Goldierocks

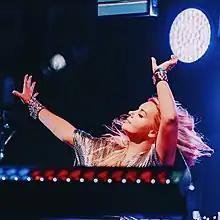
Goldierocks performing as DJ

Sam first started DJing (2004–present) at Rockfeedback's showcase club nights in London, where she soon gained notoriety for her theatrical and energised DJ appearances with Timeout London saying her live shows had "more personality than a Big Brother house". She quickly became popular and started performing across the city and abroad and now is one of UK festival circuit’s favourite DJs.